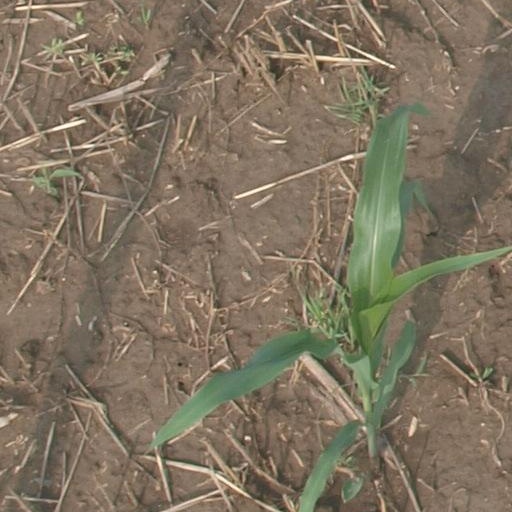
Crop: maize; corn